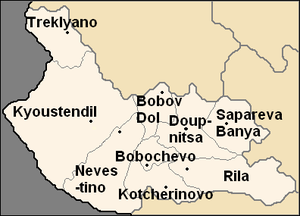
Carte des obchtini (municipalités) de l'oblast de Kyoustendil, en Bulgarie
L'oblast de Kyoustendil est l'un des 28 oblasti de Bulgarie. Son chef-lieu est la ville de Kyoustendil.